Lon Chaney

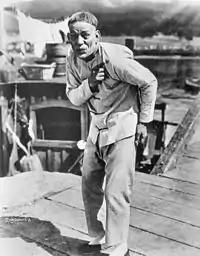
Chaney as the Chinese immigrant "Yen Sin" in "Shadows" (1922)

Chaney had a breakthrough performance as "The Frog" in George Loane Tucker's "The Miracle Man" (1919). The film displayed not only Chaney's acting ability, but also his talent as a master of makeup. Critical praise and a gross of over $2 million put Chaney on the map as America's foremost character actor.